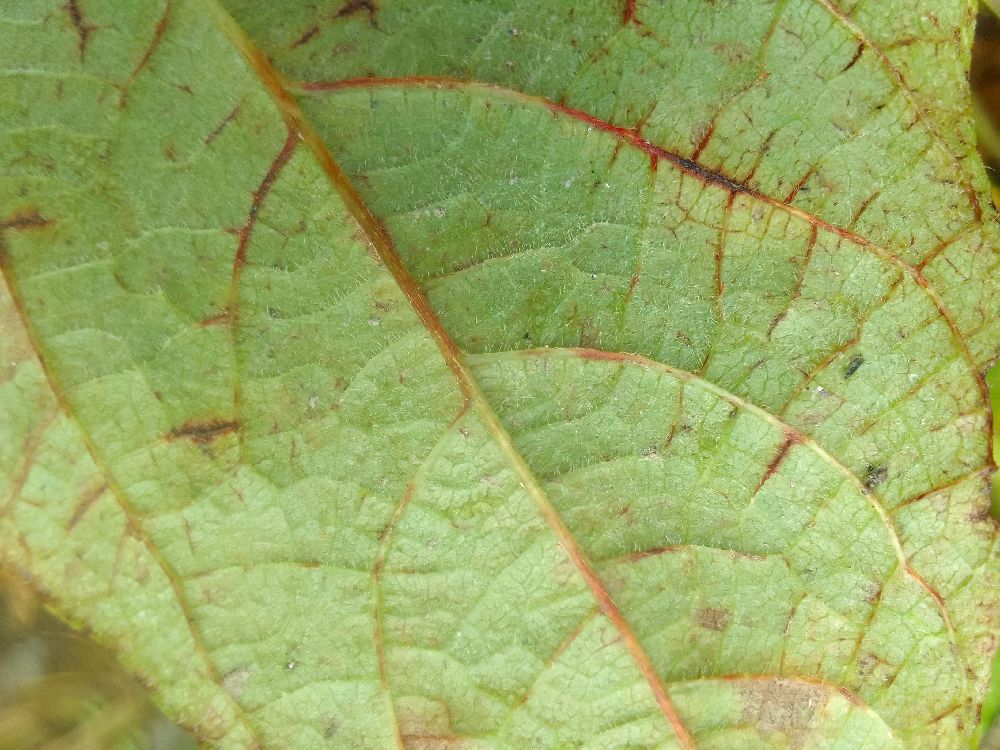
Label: anthracnose